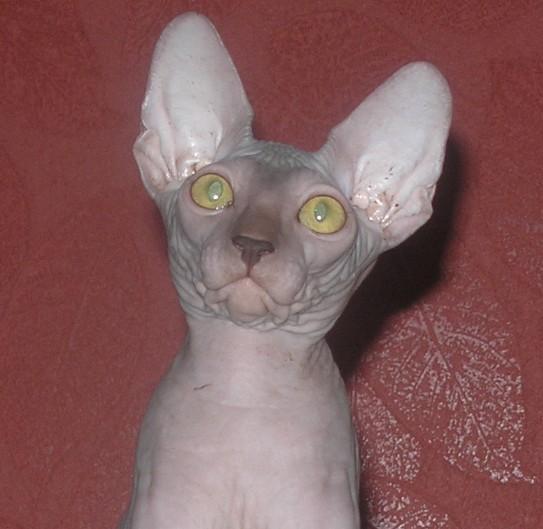
Sphynx